Siege of Durham (1006)

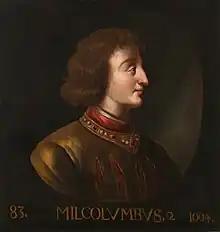
Painting of King Malcolm II of Scotland

Malcolm II became king of Scotland in 1005 and may have wished to gain Cumbria outright at a time when Æthelred II of England was occupied fighting Vikings in southern England, rather than waiting for the English king to gift the lands for which Malcolm would have had to give homage. There was also a tradition of Scottish kings leading raids shortly after ascending the throne to demonstrate their military might, which may have provided a reason for the invasion in 1006.